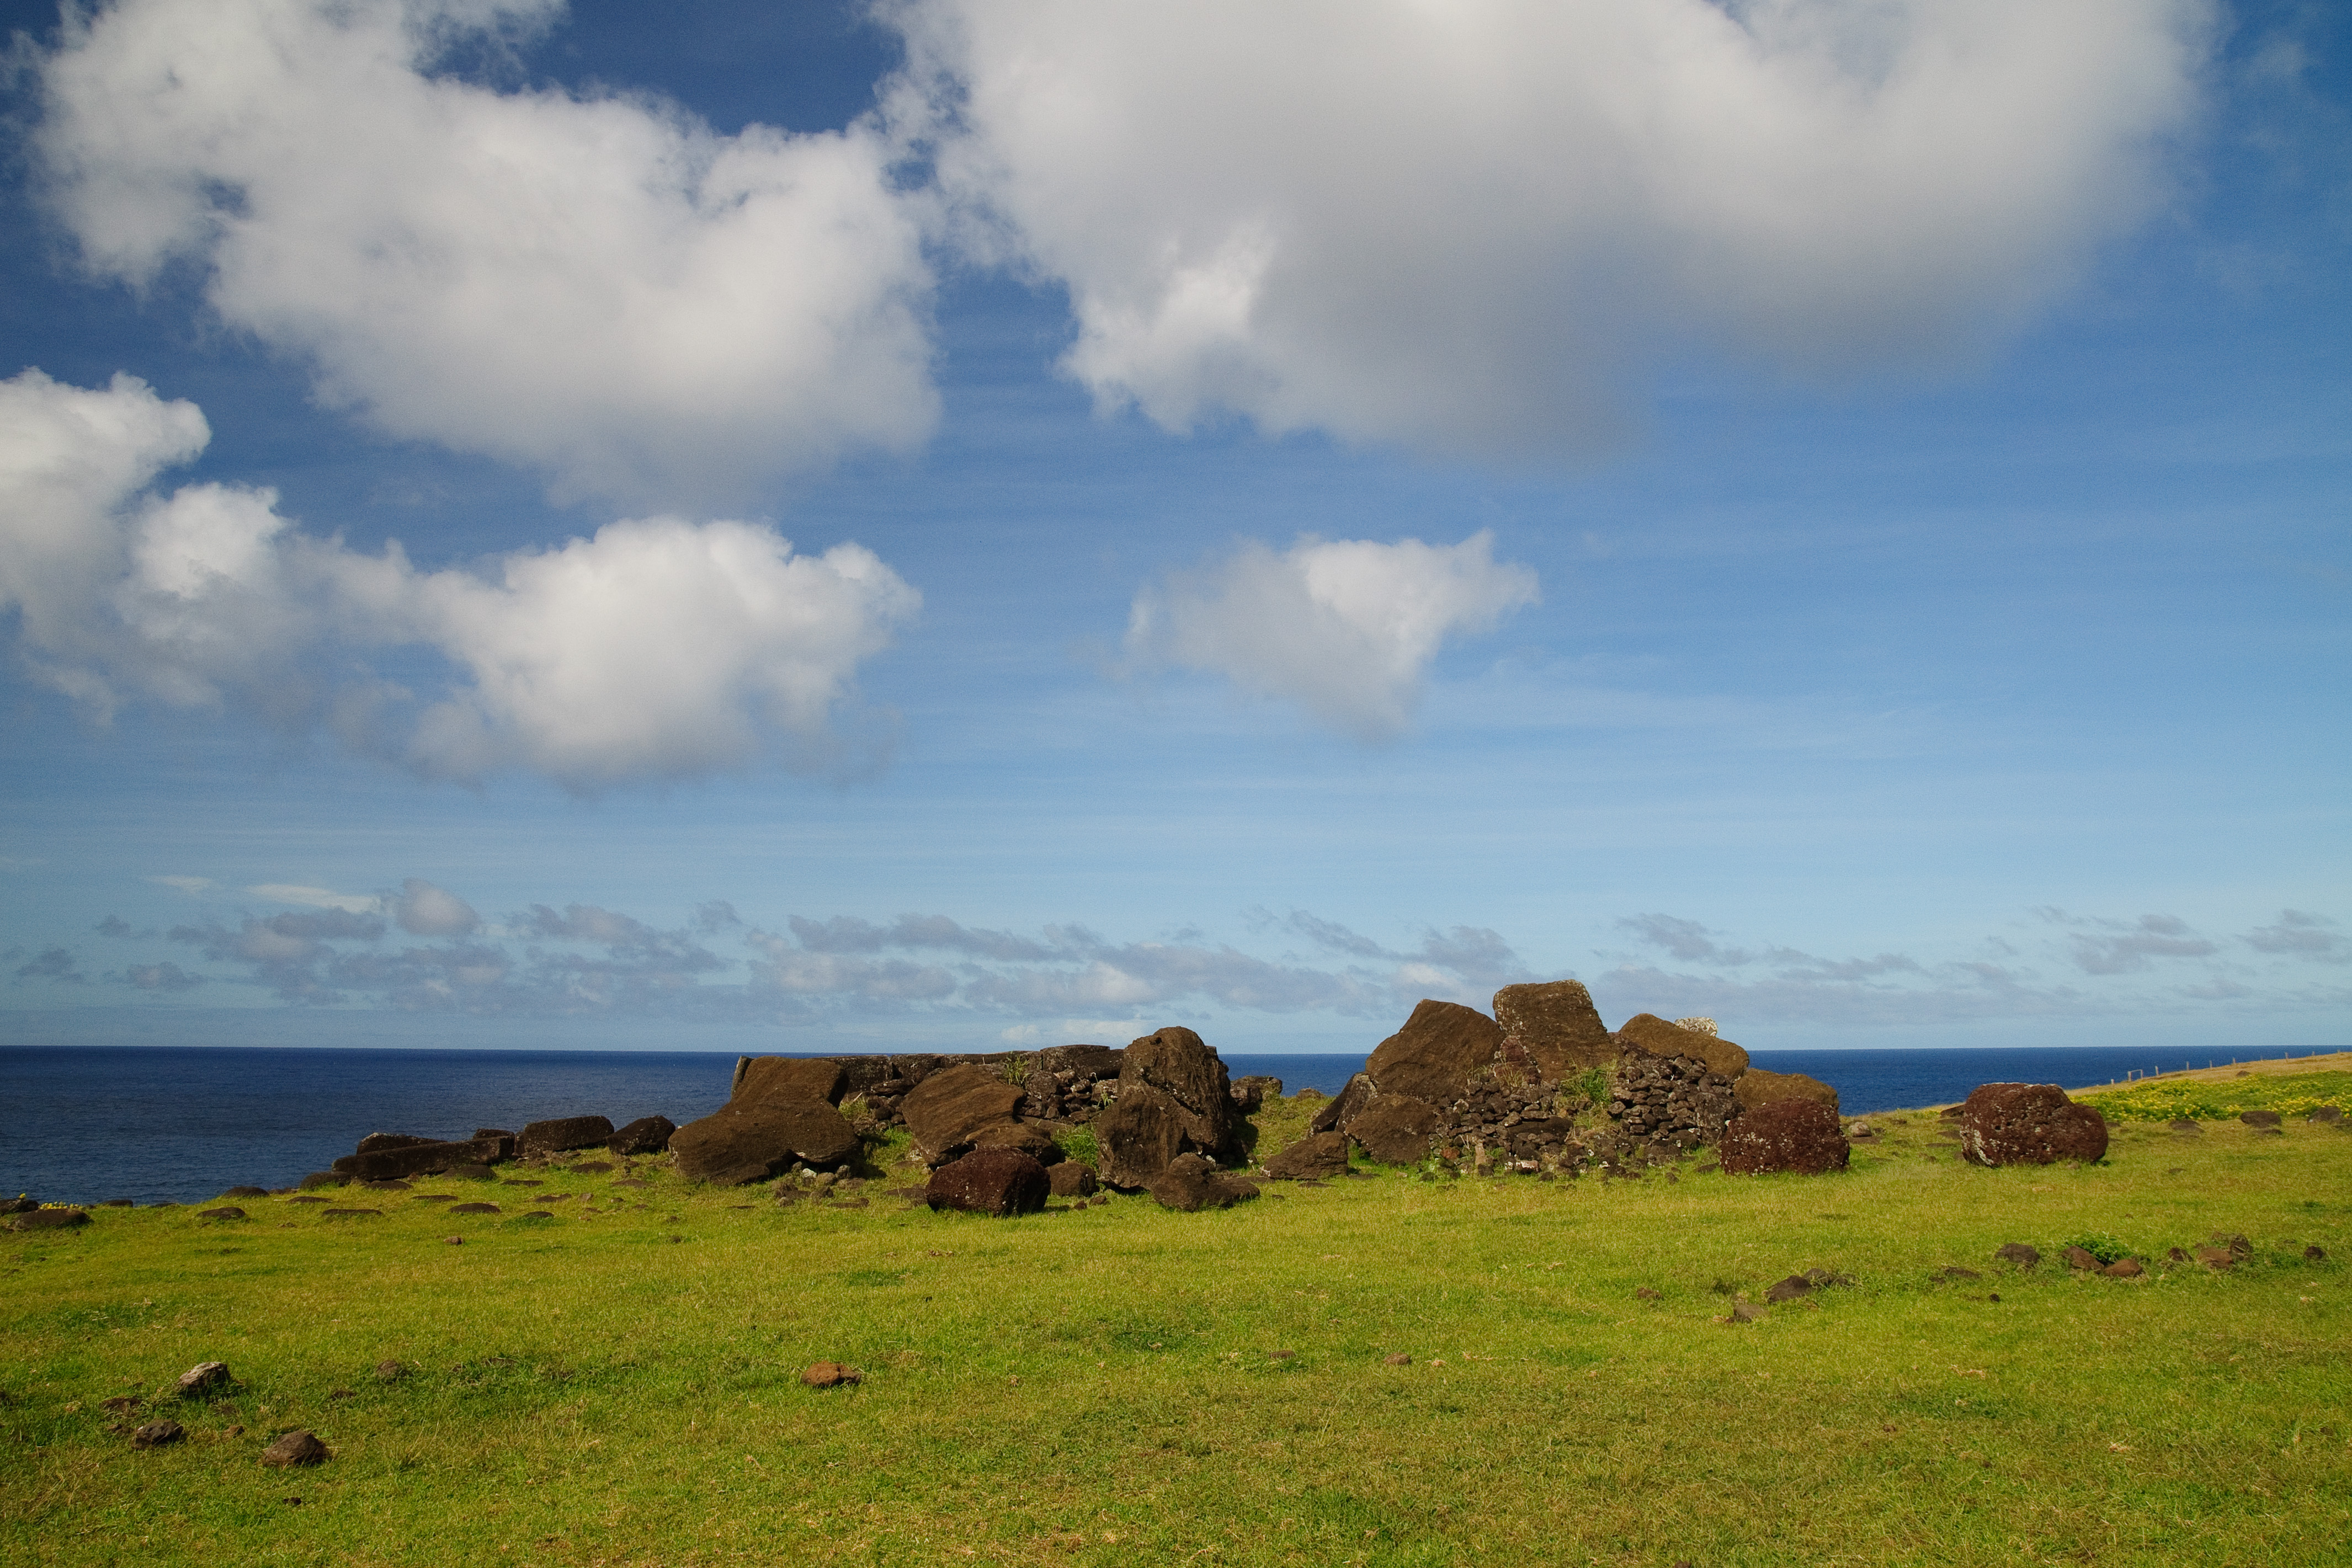
landscape, sea, coast, grass, rock, ocean, horizon, mountain, cloud, sky, meadow, prairie, hill, shore, cliff, nikon, terrain, plain, chile, grassland, plateau, habitat, ecosystem, d300, easterisland, rapanui, isoladipasqua, steppe, rural area, landform, meteorological phenomenon, natural environment, geographical feature